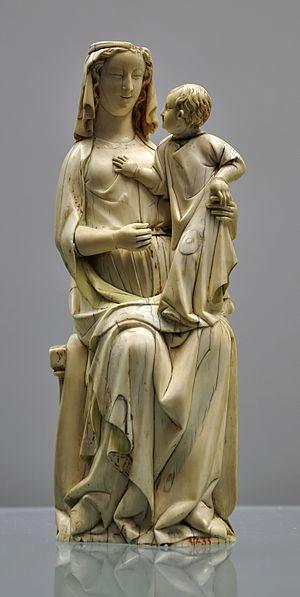
Vierge à l'enfant, ivoire avec traces de dorure et de polychromie, 1er quart du 14ème siècle, France (Paris